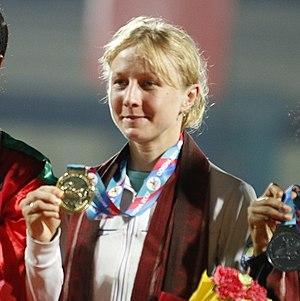
Darya Maslova est une athlète kirghize, spécialiste des courses de fond.